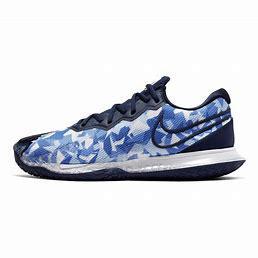
Brand: Nike
Model: Court Air Zoom Vapor Cage 4